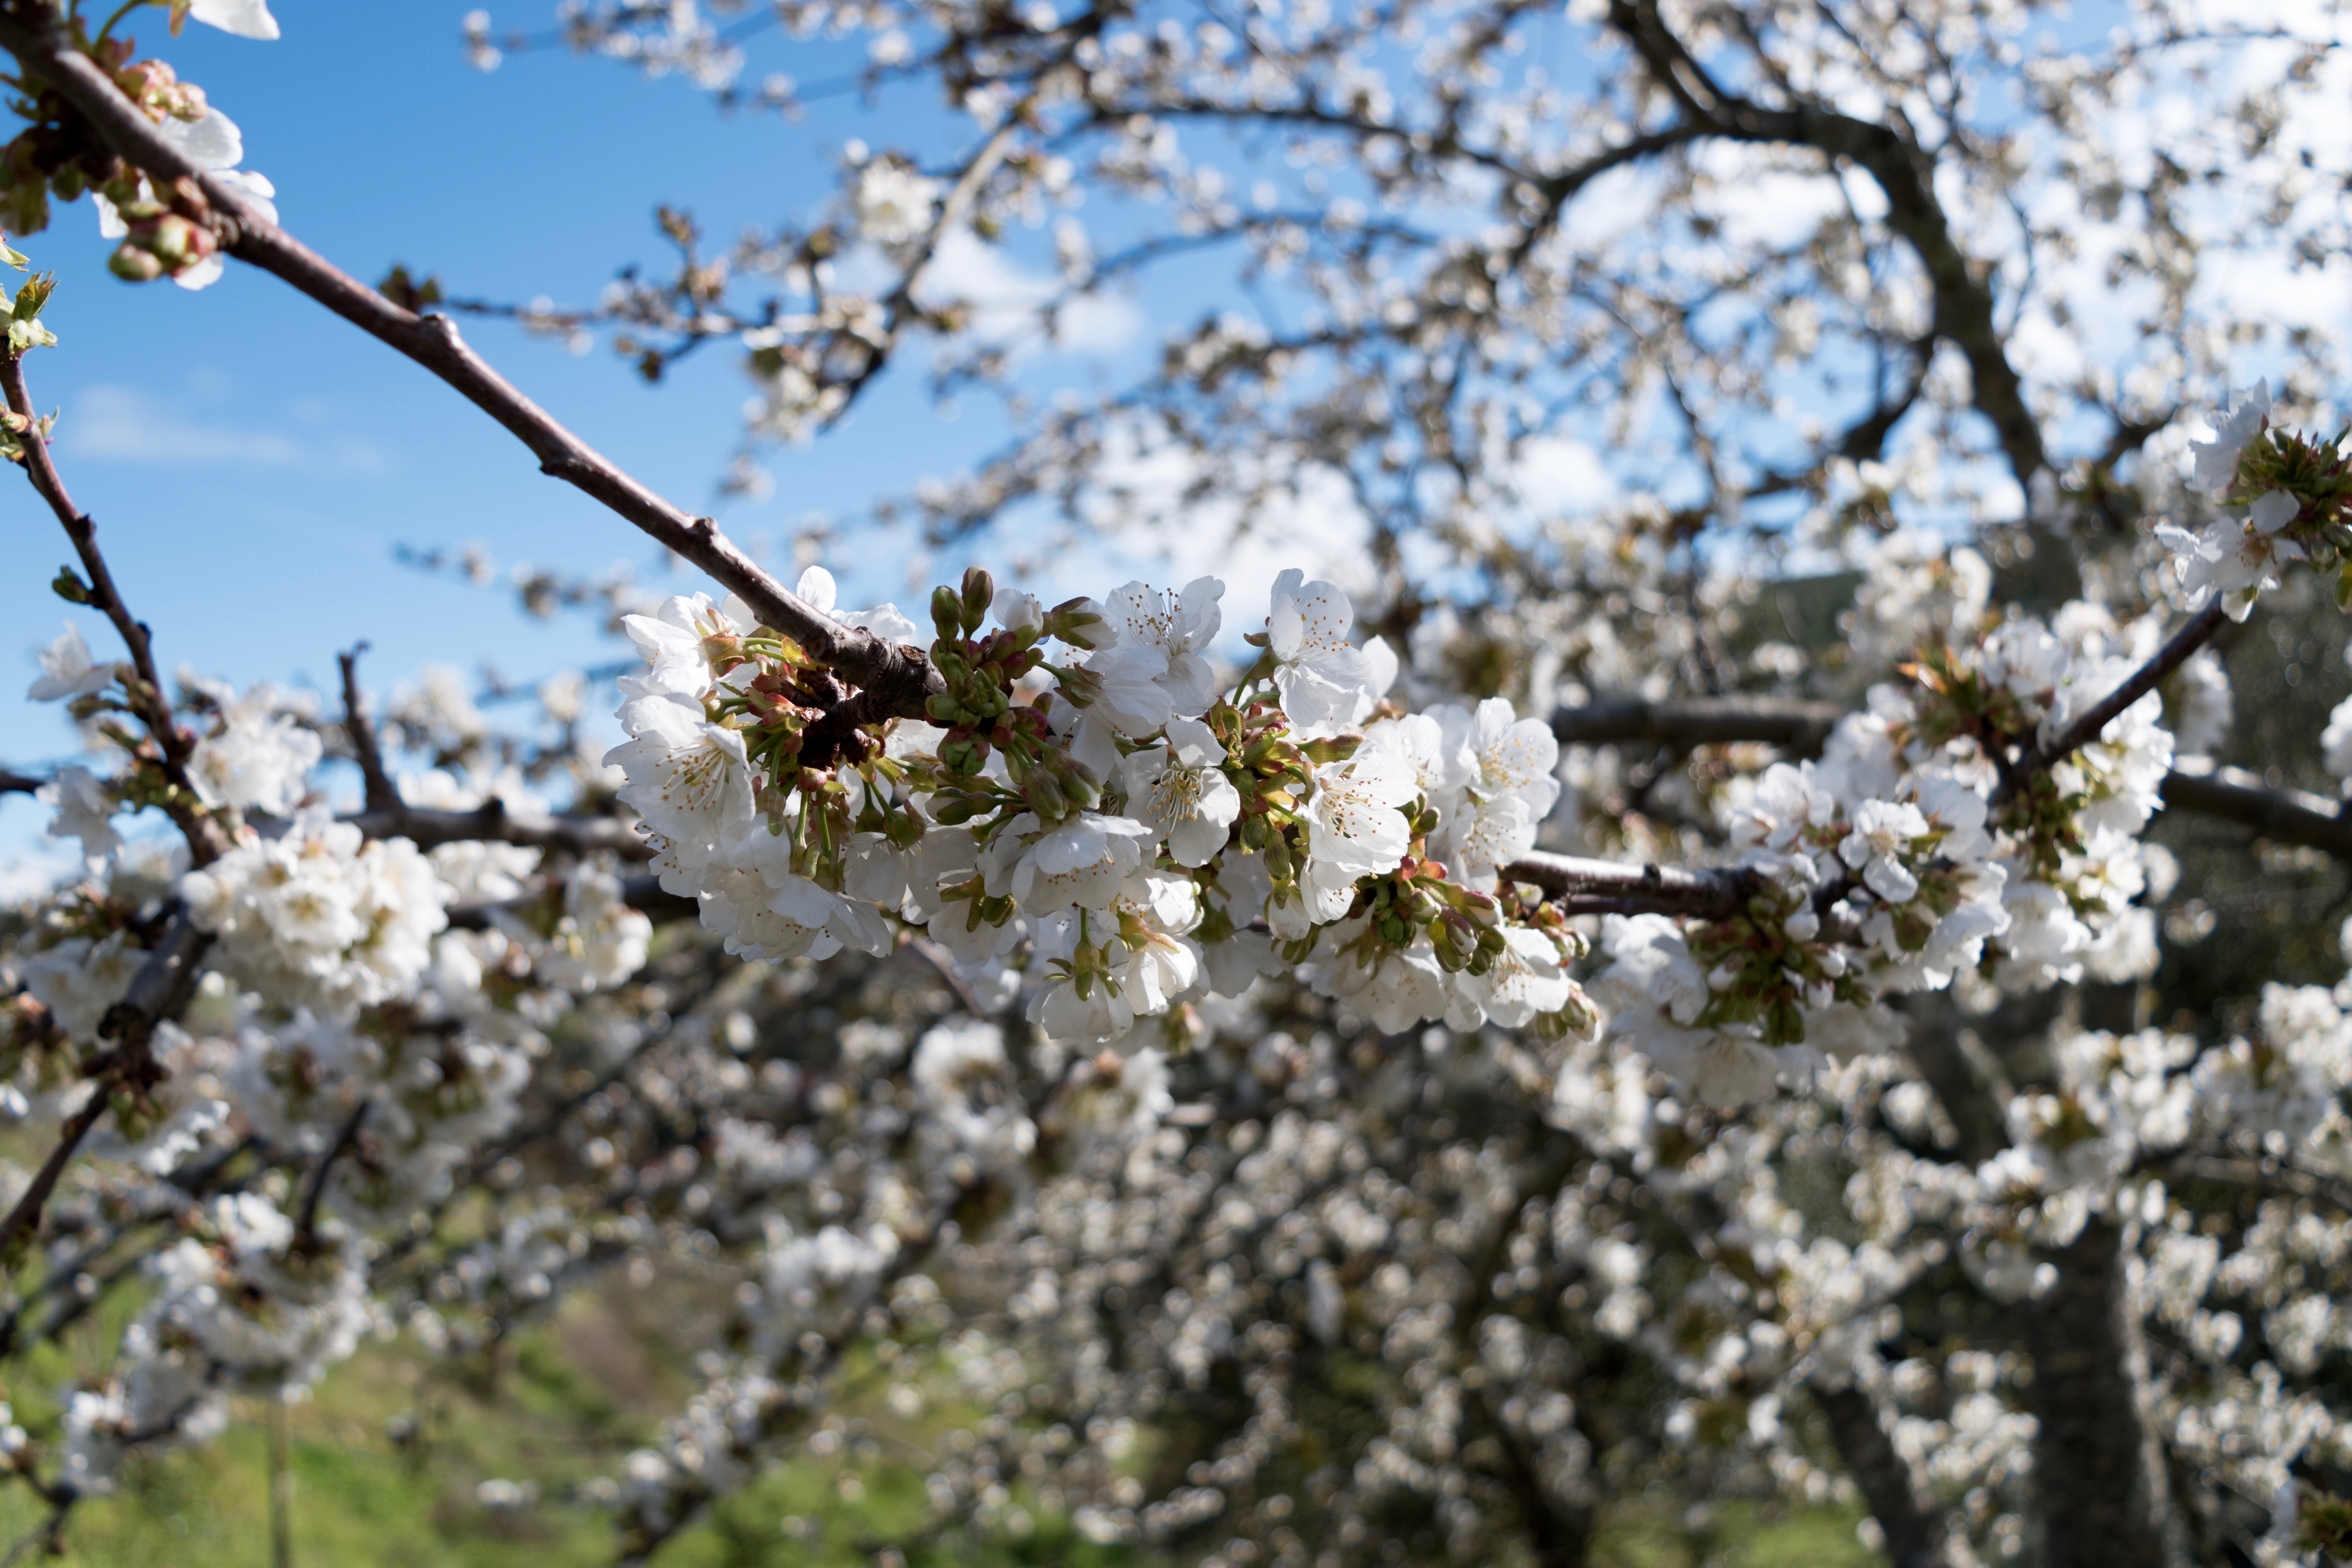
tree, branch, blossom, plant, flower, food, spring, produce, cherry blossom, prunus spinosa, flowering plant